Virtual reality

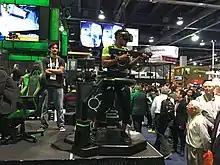
An Omni treadmill being used at a VR convention

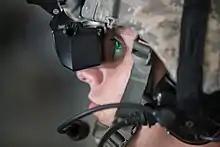
A Missouri National Guardsman looks into a VR training head-mounted display at Fort Leonard Wood in 2015.

A head-mounted display (HMD) more fully immerses the user in a virtual world. A virtual reality headset typically includes two small high resolution OLED or LCD monitors which provide separate images for each eye for stereoscopic graphics rendering a 3D virtual world, a binaural audio system, positional and rotational real-time head tracking for six degrees of movement. Options include motion controls with haptic feedback for physically interacting within the virtual world in an intuitive way with little to no abstraction and an omnidirectional treadmill for more freedom of physical movement allowing the user to perform locomotive motion in any direction.